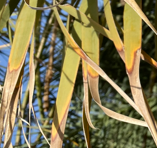
Label: Potassium Deficiency